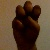
The image shows a hand gesture representing the letter 'E' in Indian Sign Language.